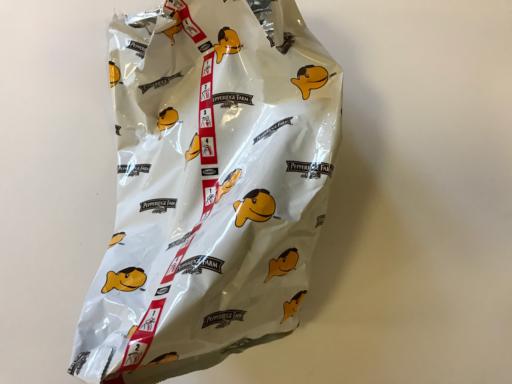
Waste category: trash